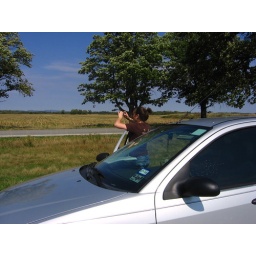
Vermont was so pretty and so desolate that we stopped the car in the middle of the road just to take pictures.